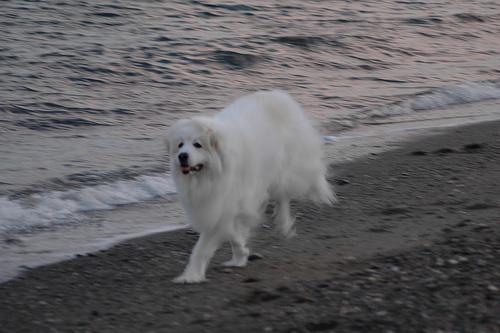
great pyrenees